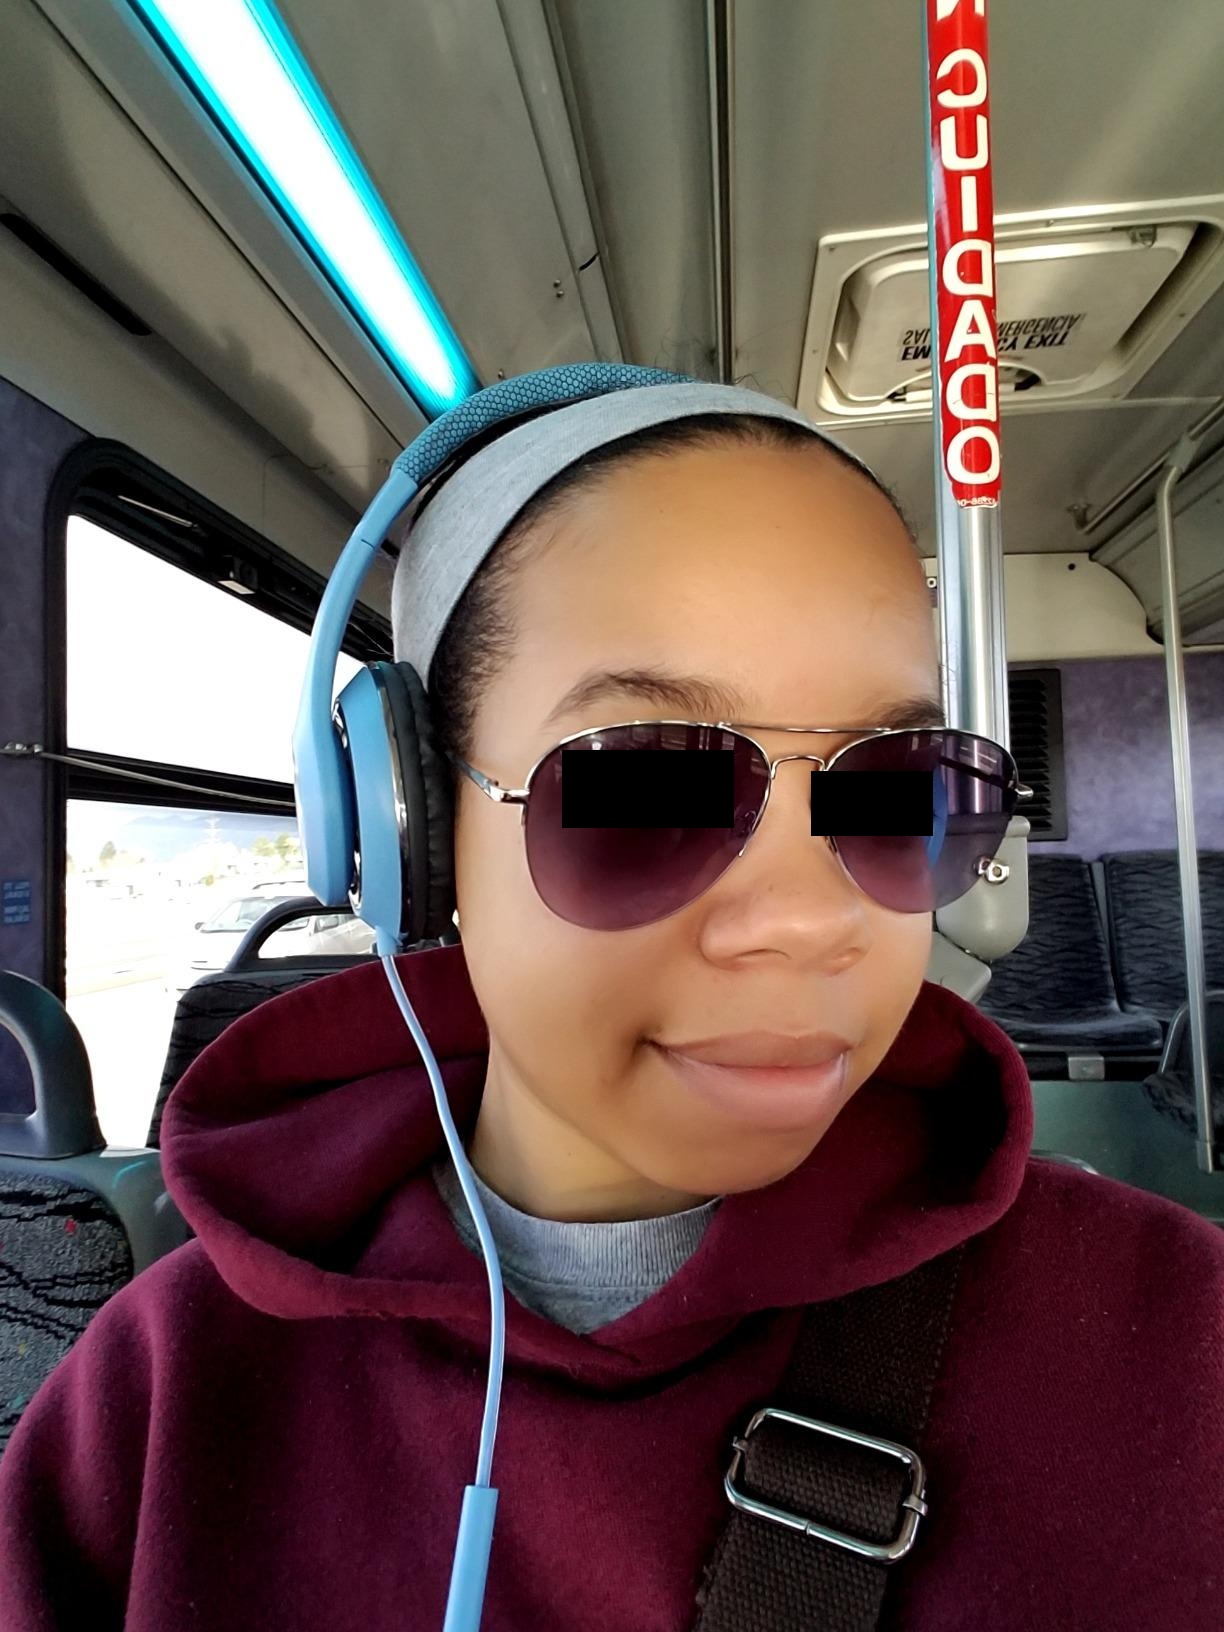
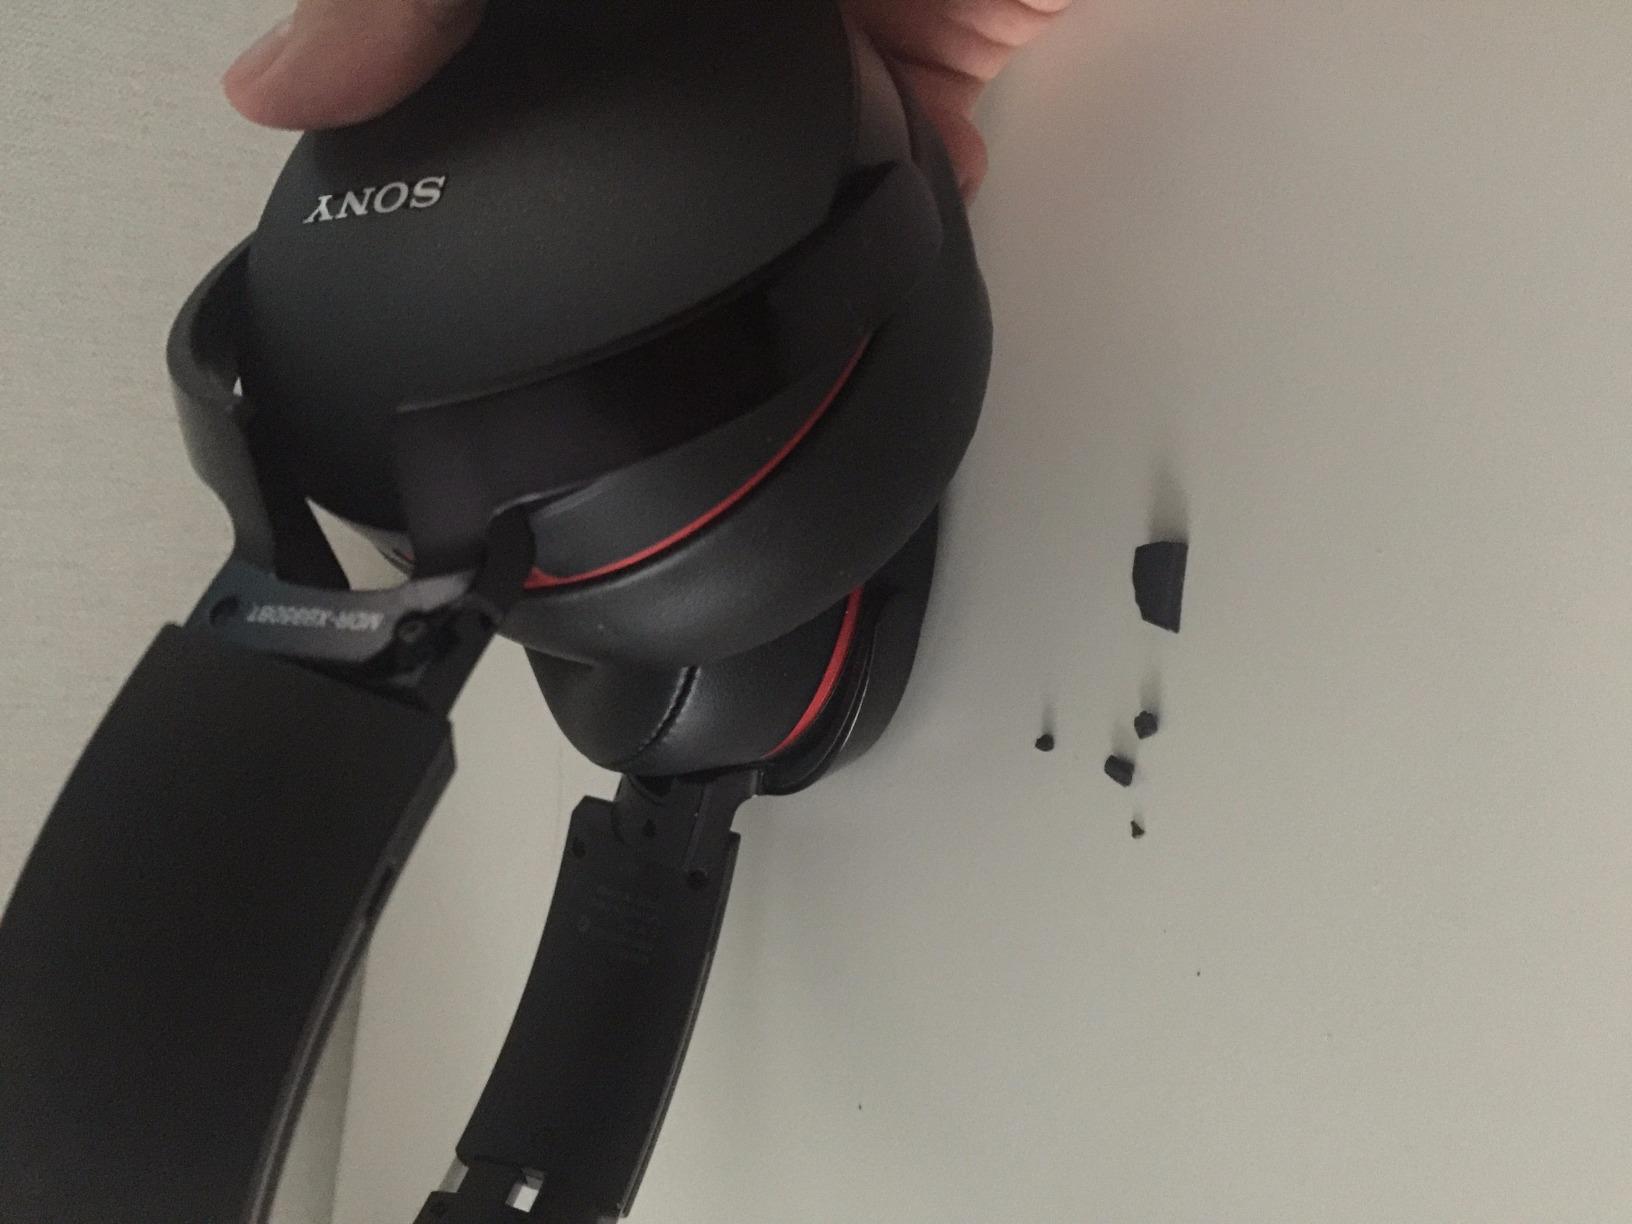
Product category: headphones
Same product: no